Lucrezia Crivelli

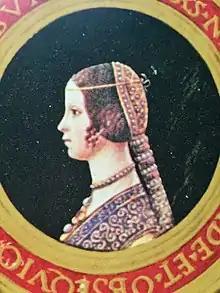
Miniature of Beatrice d'Este at 18, contained in the donation certificate dated 28 January 1494 with which her husband assigned her numerous lands, now preserved in the British Library in London.

While unproven, Crivelli has long been presumed to be the subject of Leonardo da Vinci's painting "La belle ferronnière", which is displayed in the Louvre. The rationale for the Crivelli identification has been primarily based on da Vinci's earlier depiction of Cecilia Gallerani, in his painting, "Lady with an Ermine". Gallerani had been an earlier mistress of Sforza. In a 2011 exhibition at the National Gallery, London entitled, "Leonardo Da Vinci: Painter at the Court of Milan" (9 November 2011 – 5 February 2012), the gallery listed the painting as a possible portrait of Beatrice d'Este, wife of Ludovico Sforza, rather than his mistress, Crivelli.